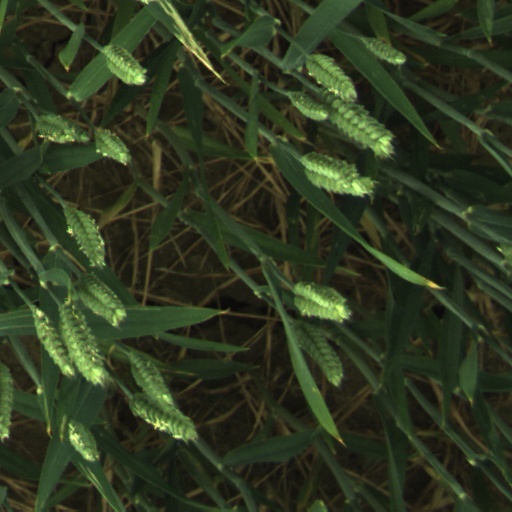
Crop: wheat